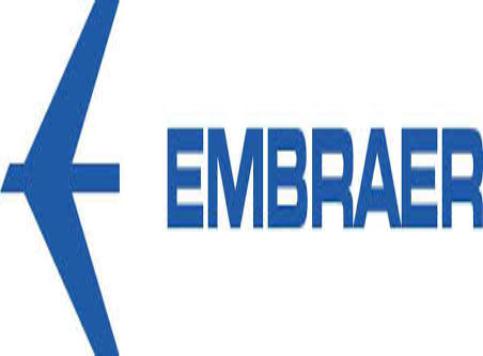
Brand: Embraer
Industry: Transportation